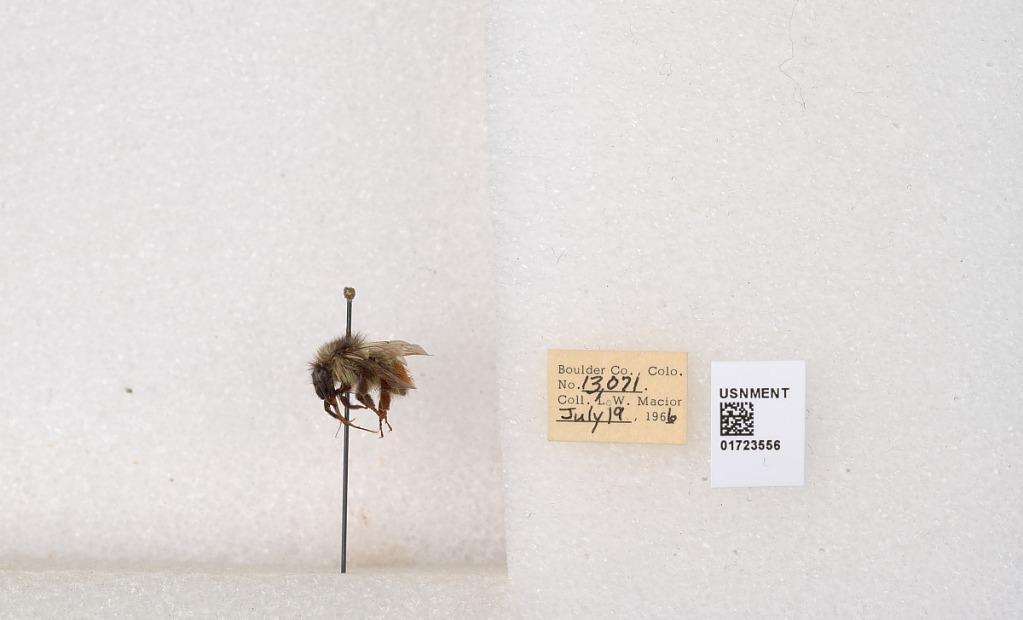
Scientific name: Bombus flavifrons Cresson
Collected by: L. Macior
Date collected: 1966-7-19
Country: United States
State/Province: Colorado
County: Boulder
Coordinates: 40.0925, -105.358